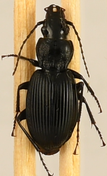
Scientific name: Pterostichus lachrymosus
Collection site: Mountain Lake Biological Station NEON (MLBS), plot MLBS_002